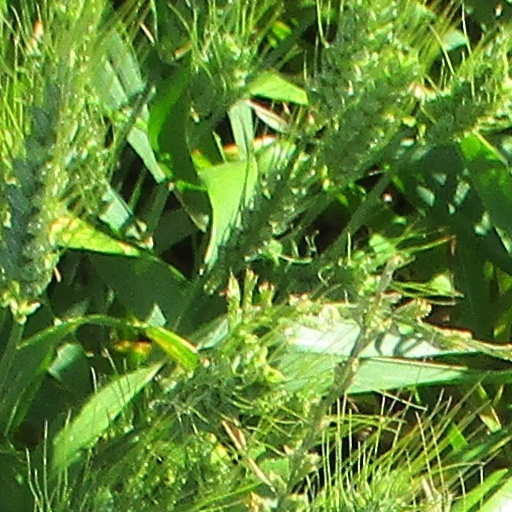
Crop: wheat